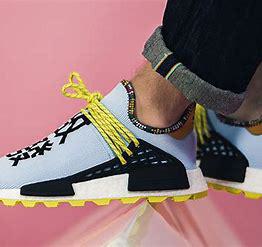
Brand: Adidas
Model: NMD